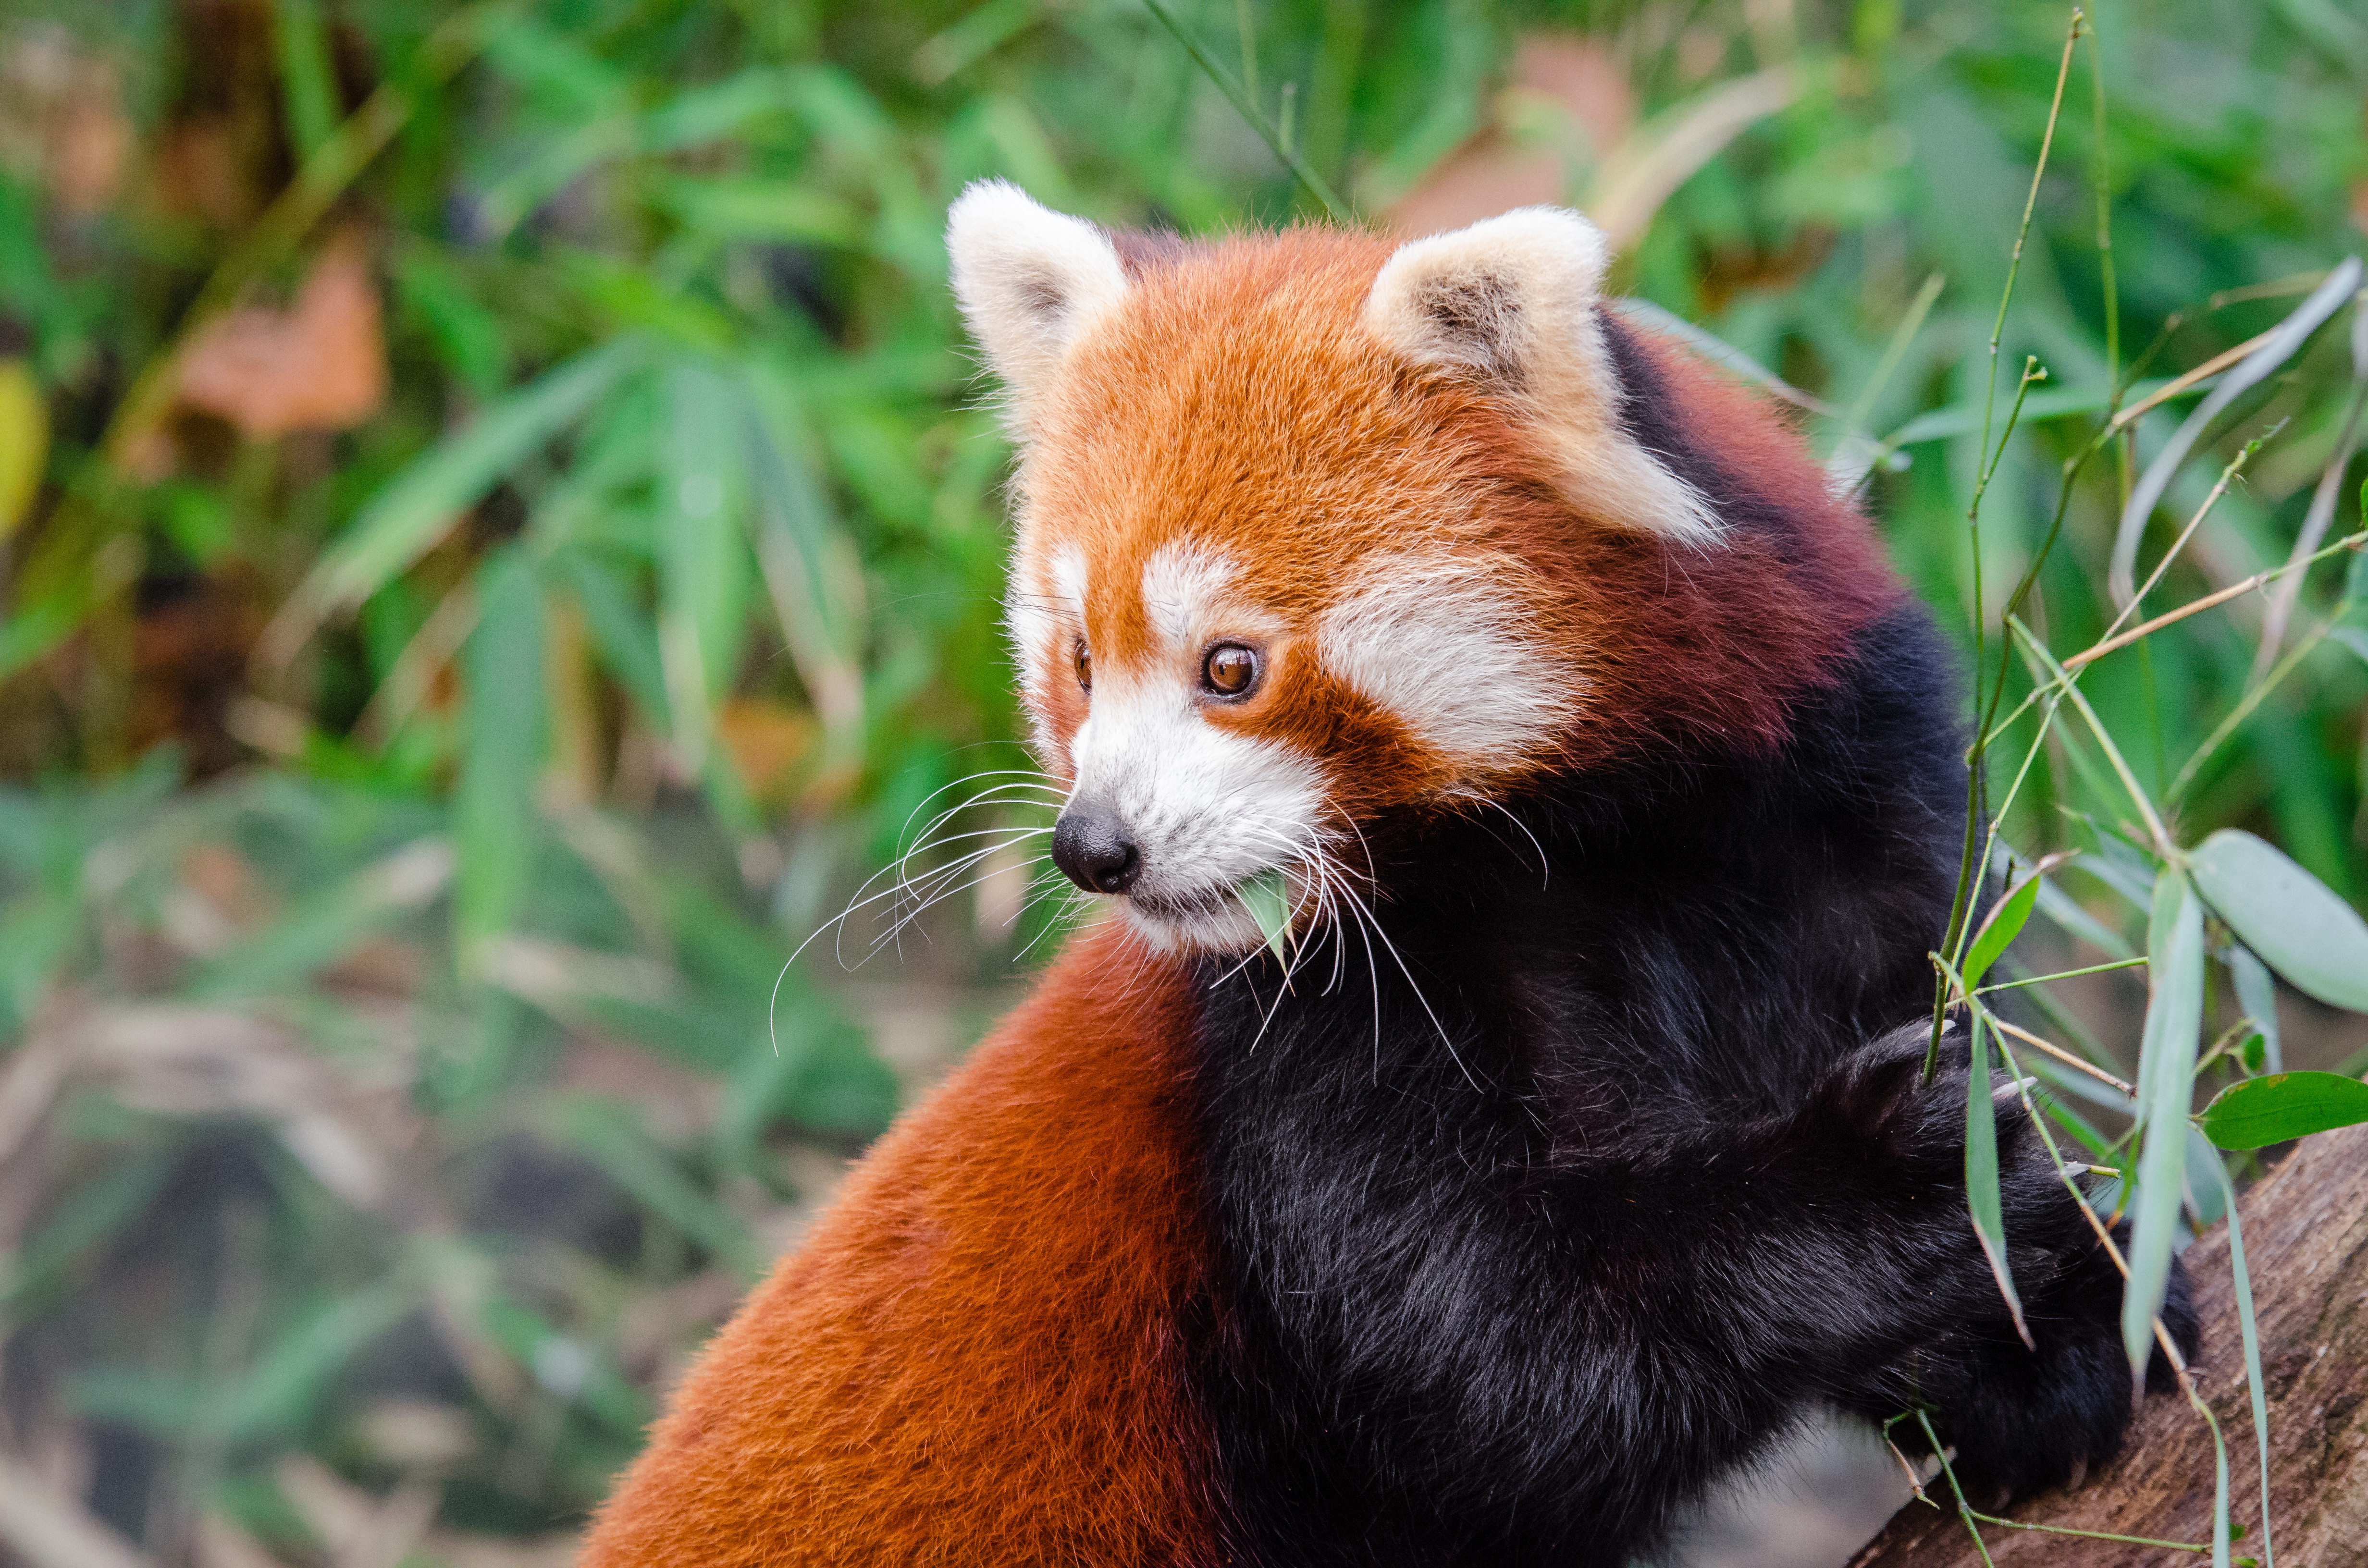
tree, nature, bokeh, blur, field, vintage, sweet, feet, animal, cute, female, wildlife, zoo, fur, orange, young, spring, green, high, red, foot, mammal, nikon, fauna, red panda, panda, 2015, face, nose, whiskers, paw, tail, animals, ears, endangered, vertebrate, germany, deutschland, natur, paws, tier, depth, iso, depthoffield, fell, gesicht, baum, adorable, bamboo, d7000, roter, kleiner, niedlich, sues, suess, species, bedrohte, tierart, tierpark, weiblich, jungtier, jung, ohren, schwanz, nase, bedroht, ailurus, fulgens, mozilla, firefox, wochenende, weekend, fr hling, gr n, s s